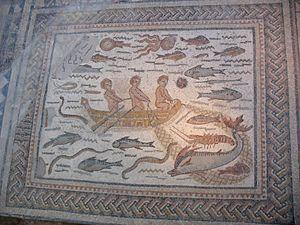
Mosaïque de la maison d'Hippolytus sur le site archéologique de Complutum (Alcalá de Henares, Communauté de Madrid, Espagne).
La maison d'Hippolytus est un site archéologique muséifié situé dans la ville d'Alcalá de Henares et qui fait partie du site archéologique de Complutum.